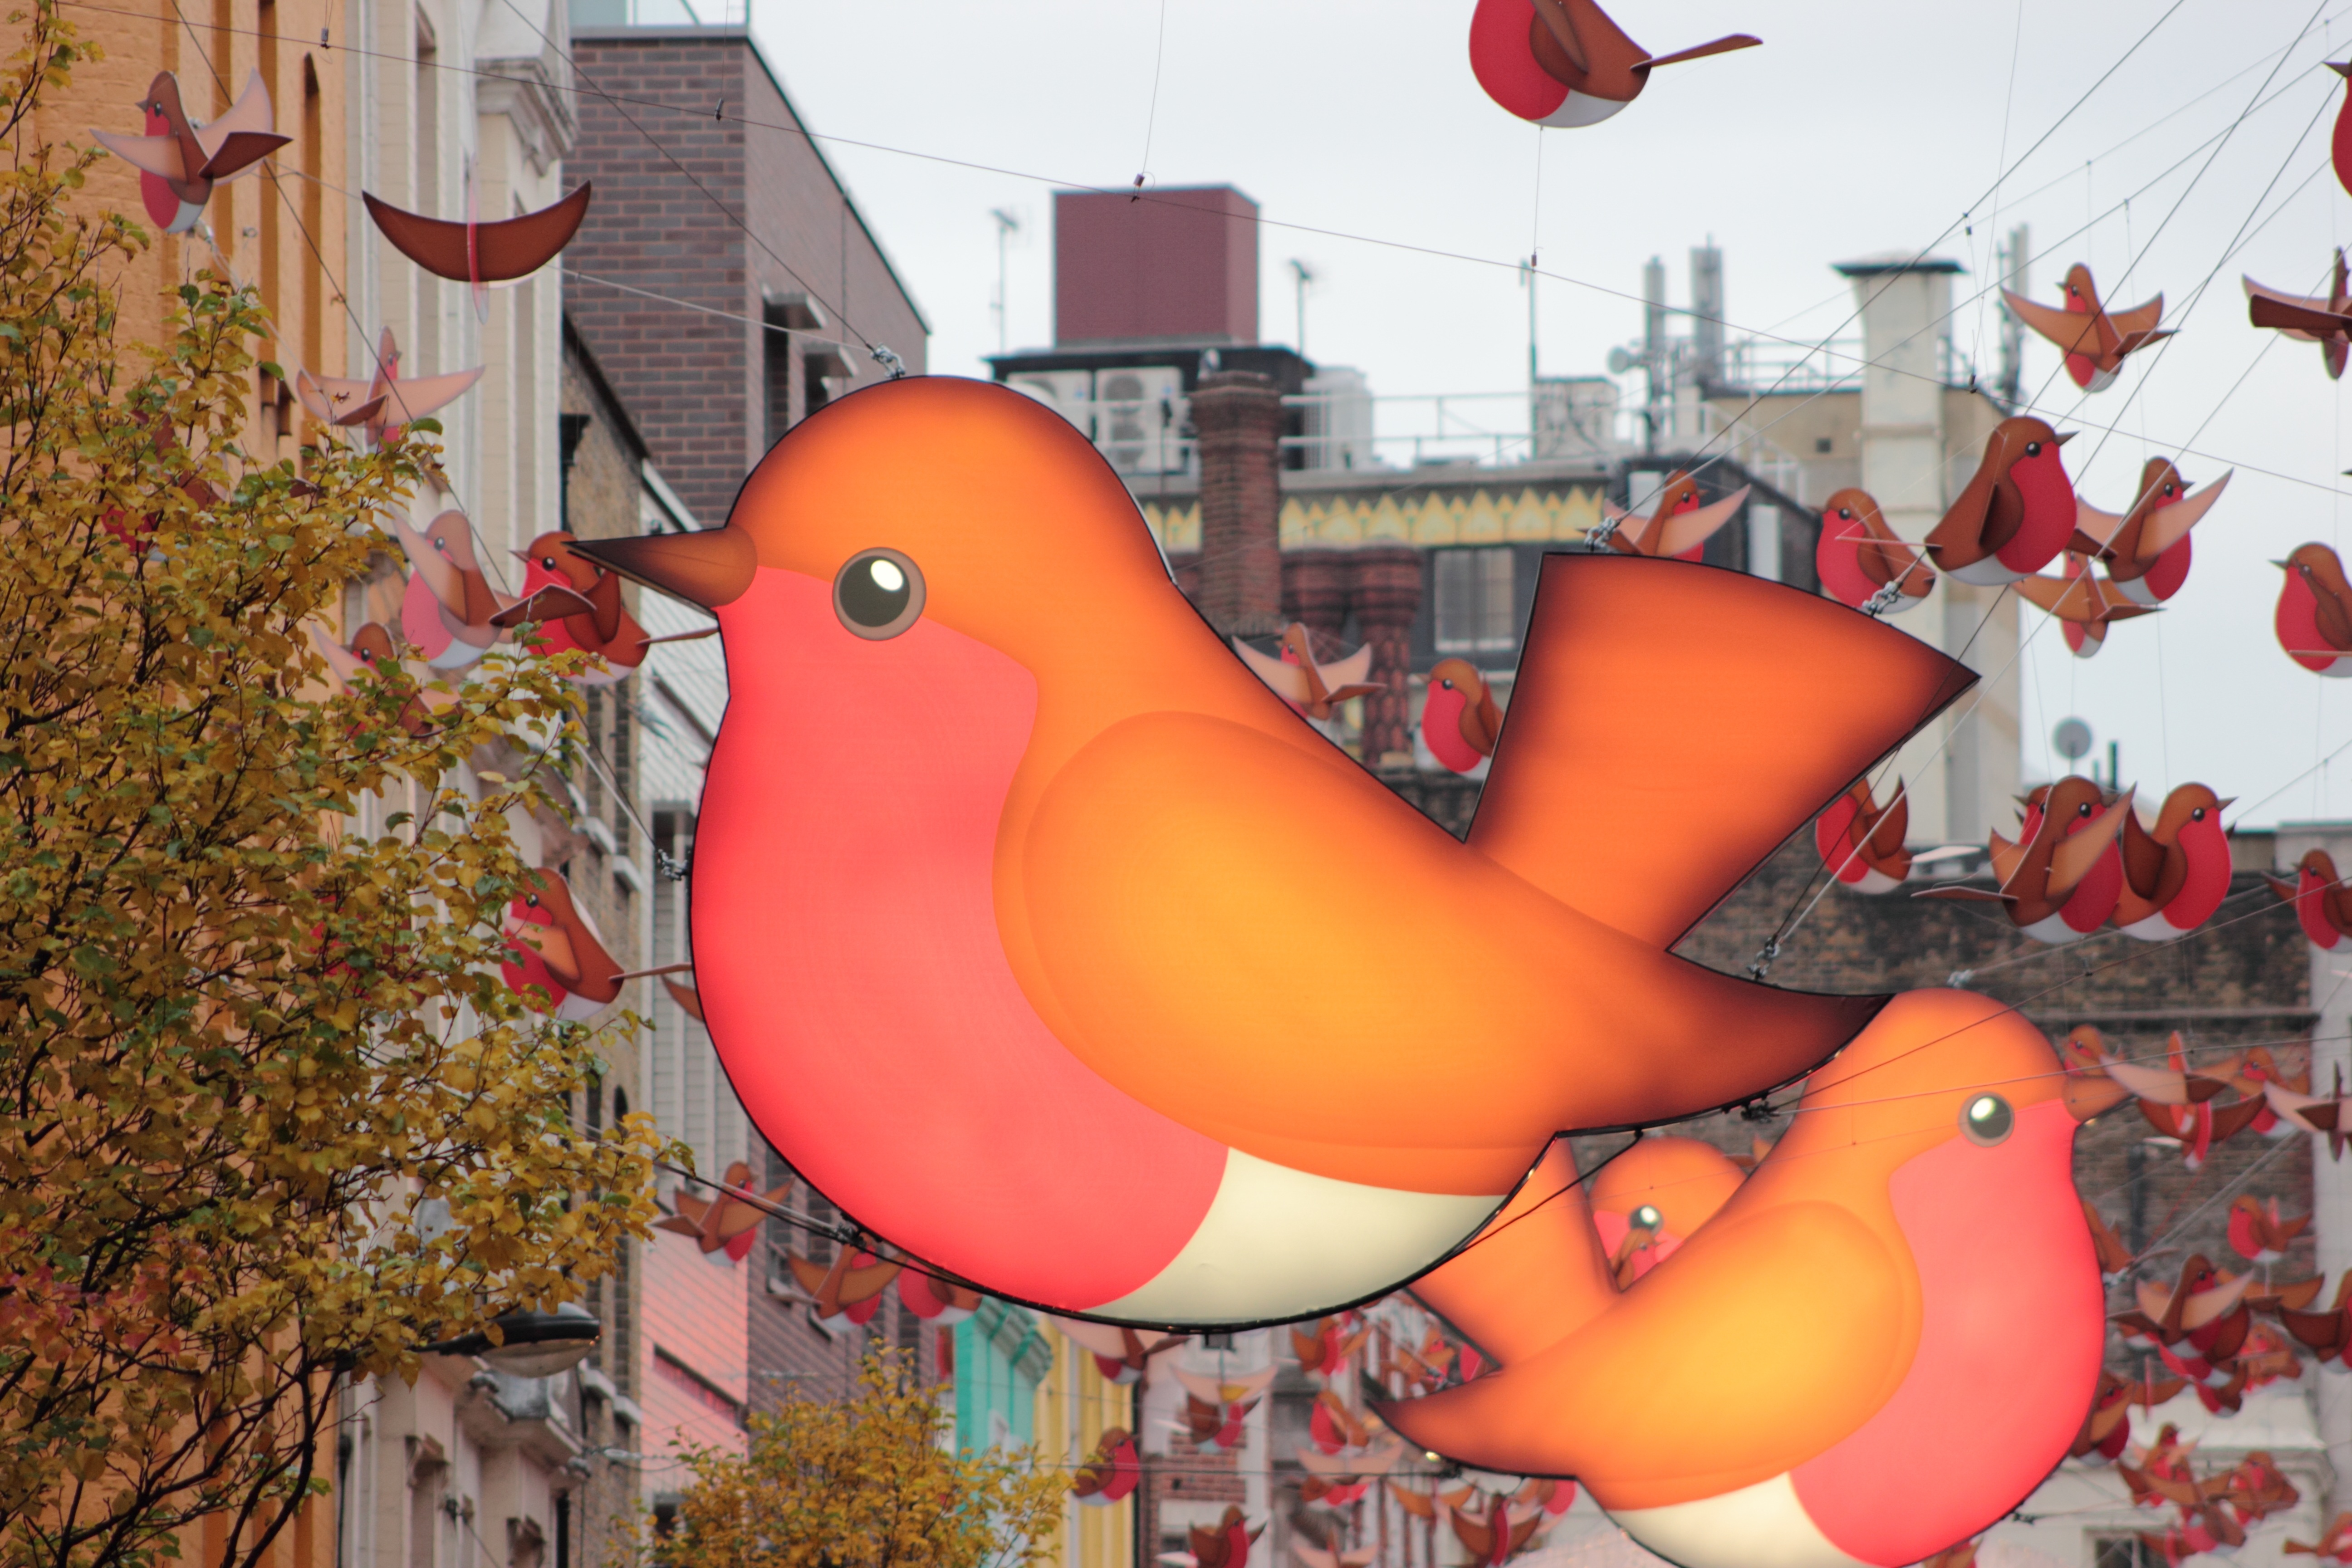
architecture, city, travel, red, color, landmark, toy, uk, england, birds, london, britain, soho